French invasion of Russia order of battle

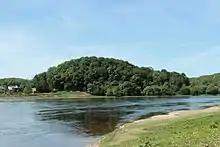
Napoleon's Hill or Jiesia mound from the other bank of the Niemen river

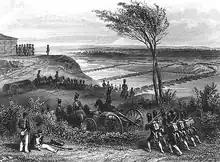
French Army crossing Nieman River 1812 by Auguste Raffet

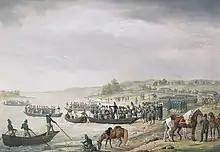
Italian corps of Eugène de Beauharnais crossing the Niemen on 30 June 1812. Oil and gouache on paper by Albrecht Adam. In: Hermitage Museum.

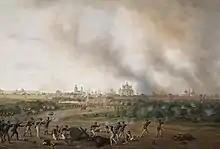
Battle of Smolensk on 18 August 1812, by Albracht Adam

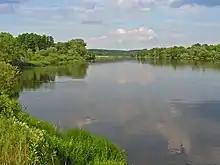
The Bug near Drohiczyn, where the Austrian army and Reynier crossed the river

Napoleon organized the , the largest army assembled up to that point in European history. After a whole day of preparation by Morand and Eblé, the invasion commenced on Midsummer, 24 June 1812 with Napoleon's army crossing the river. Half of them were foreigners; Polish legions formed the largest foreign contingent); 120,000 were conscripts. Within a few days, almost half a million men from this multinational army - split up into five columns - crossed the river Neman and entered the Russian Empire. The numbers mentioned below are based on estimates made by Clausewitz, in his book "On War" and not on the estimates in "History of the Consulate and the Empire" by Adolphe Thiers, who wrote that 600,000 men in total were moved but not all of them crossed the Neman. Meanwhile, an analysis of the documents shows that according to the schedules for May 1812, the army had at its disposal 674,024, which include 326,821 soldiers of non-French origin.